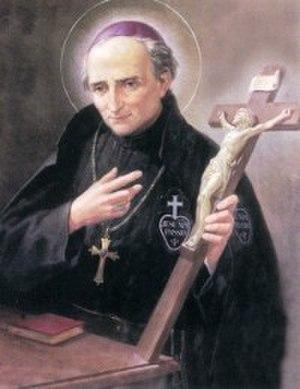
Au cours de son pontificat, le pape Pie XII a procédé aux 33 canonisations suivantes :
Cette liste de saints concerne les saints et les bienheureux, reconnus comme tels par l'Église catholique, ayant vécu au XIXᵉ siècle. À ce jour, l'Église a donné comme modèles évangéliques 318 saints du XIXᵉ siècle.
Vincent-Marie Strambi, religieux passionniste, a été évêque de Macerata et Tolentino dans la province des Marches en Italie, puis conseiller du Pape Léon XII.